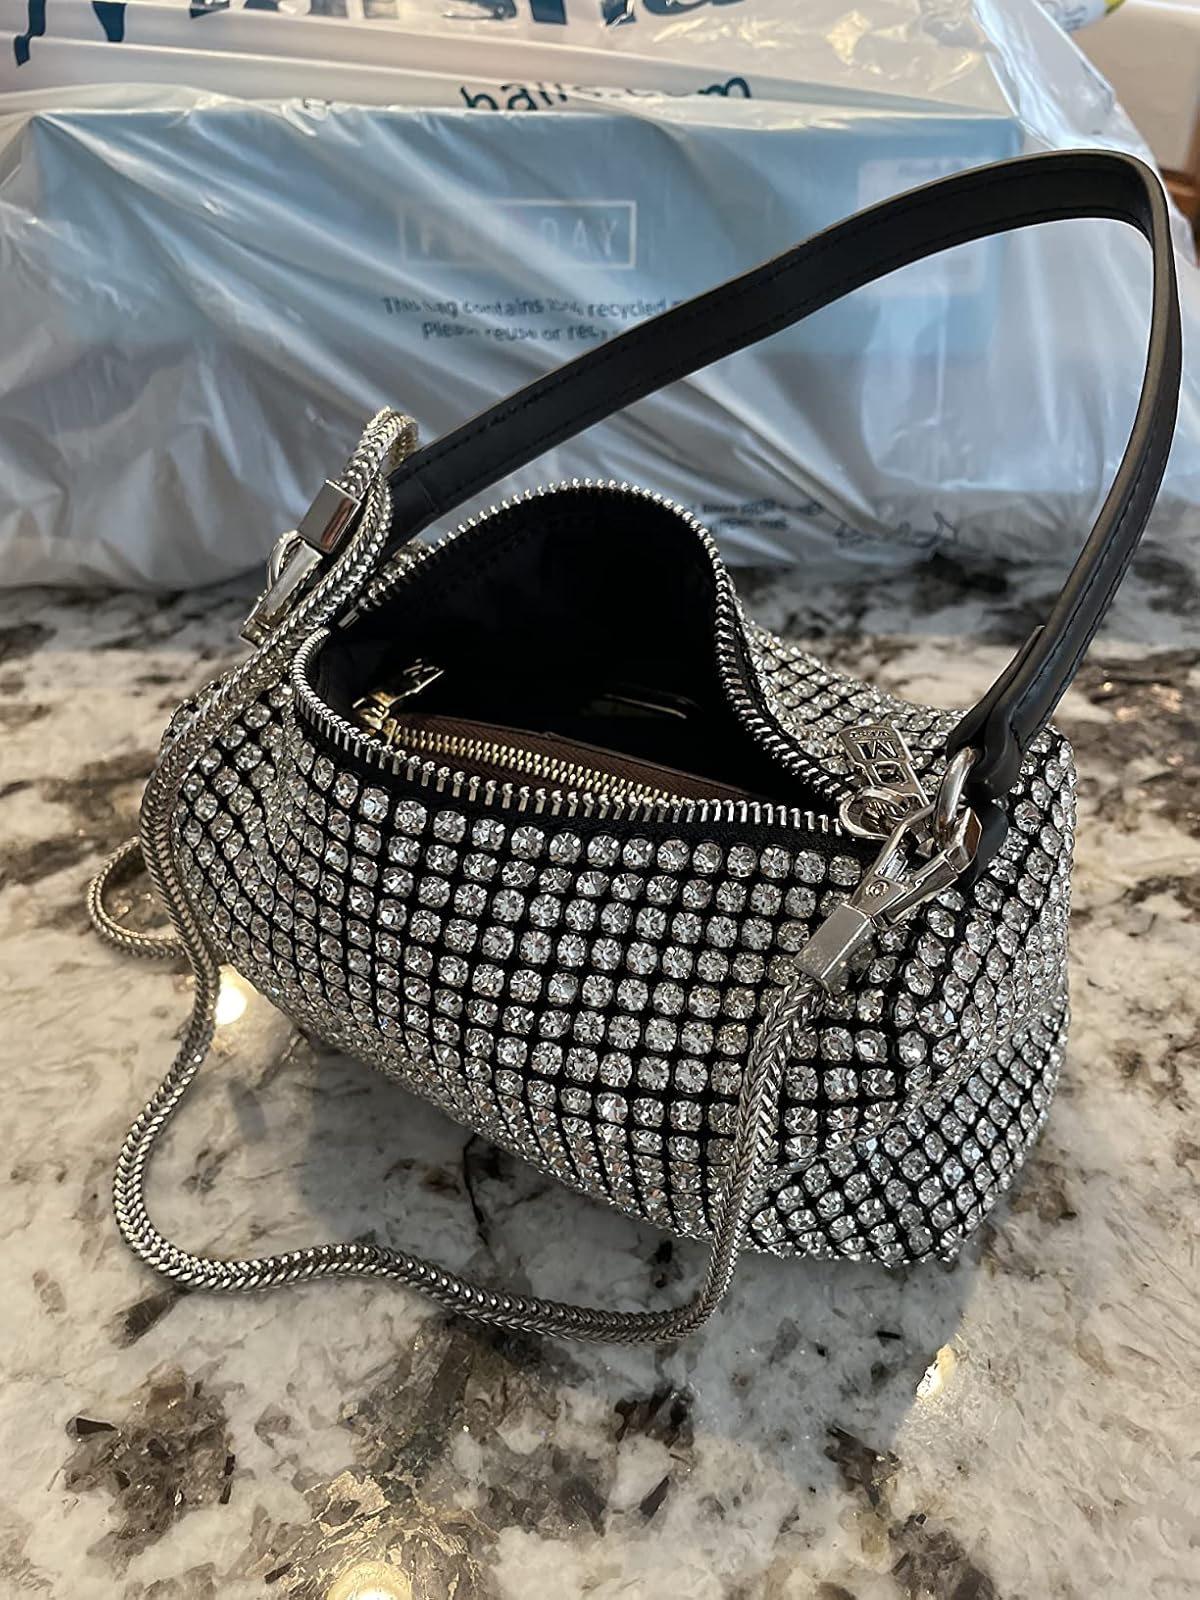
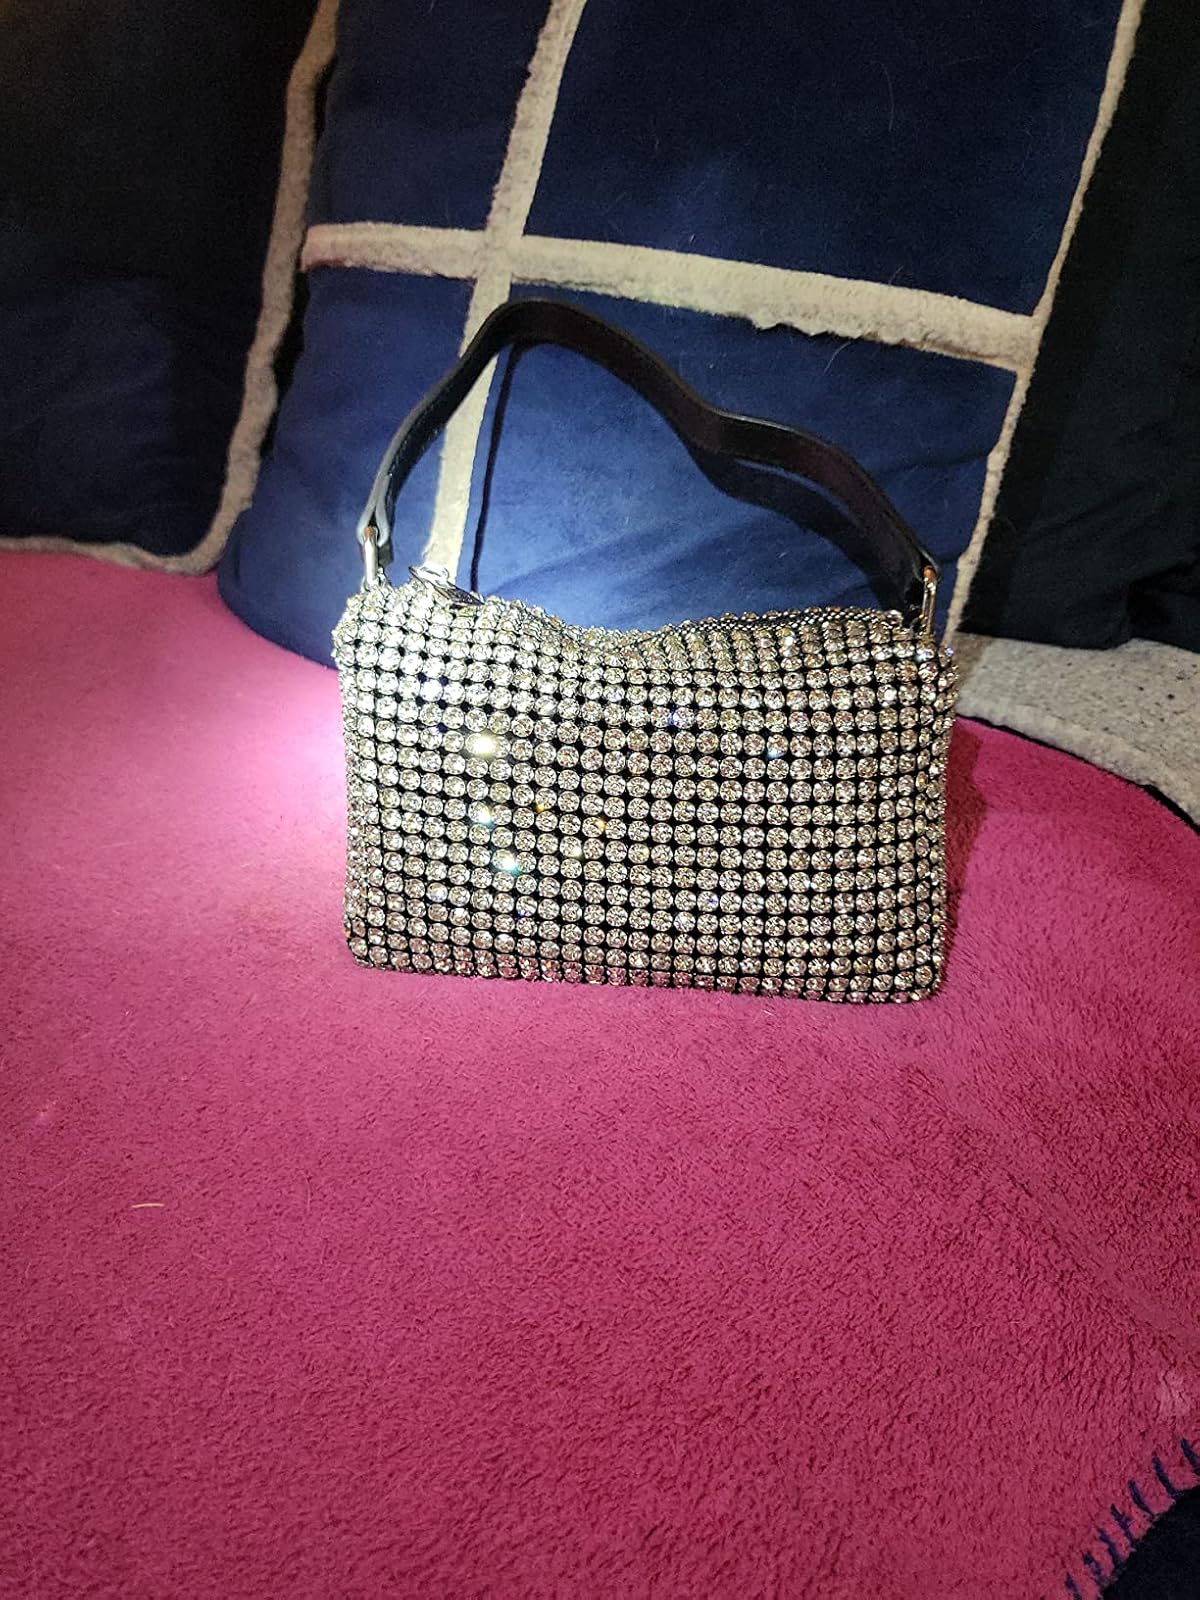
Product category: accessories_handbag
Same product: yes